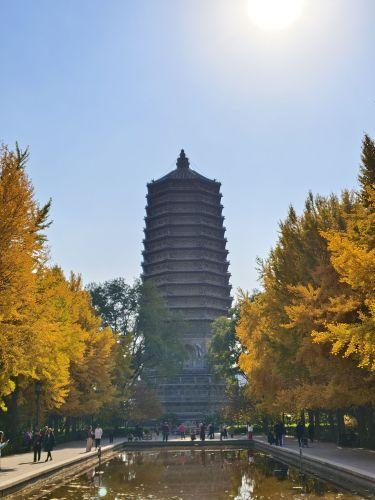
地标名称：慈寿寺塔
所在城市：北京市·海淀区